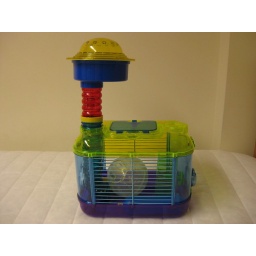
With extension &amp;amp; wheel &amp;amp; water bottle &amp;amp; glow in the dark ball. $20